Keith Miller

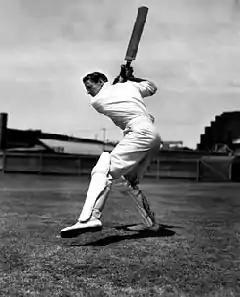
Miller preparing to play a drive

Miller scored 49 in the First Test at Brisbane as Australia amassed 8/601, before dismissing Simpson and Hutton as England fell to an innings defeat. A knee injury forced Miller to miss the Second Test at the SCG, which England won. Miller returned for the Third Test at the MCG, but was initially unavailable to bowl due to lingering knee problems. Upon receiving an inquiry about the health of his knee before the match by Prime Minister of Australia Robert Menzies, Miller agreed to try to bowl for a short period and lift his team. England elected to bat and Miller removed Hutton, Edrich and Compton with his outswinger. He ended up bowling for the entire first session of play and had 3/5 at lunch from nine overs, before finishing at 3/14. England were bowled out for 191. Miller struggled with the bat, scoring six and seven as Frank Tyson's pace saw England inflict a second successive defeat on Australia. Australia needed to win the Fourth Test in Adelaide to keep the series alive. Miller scored 44 and 14 as Australia were bowled out in the second innings to leave England with 94 for victory. Miller made a late burst, removing Edrich, Hutton and Colin Cowdrey in consecutive overs to leave England at 3/18. He then took a difficult catch from Johnston to dismiss Peter May. England were then 4/49 but hung on to win by five wickets and secure the Ashes. It was the first time that Australia had lost three consecutive Tests since the "Bodyline" series of 1932–33. Miller made 19 and 28 in the rain-affected draw in the Fifth Test. He ended the series with 167 runs at 23.86, his lowest ever at international level, and took 10 wickets at 24.30.